Outgoing longwave radiation

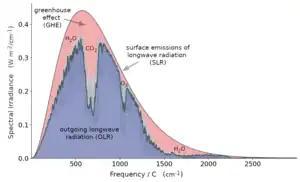
Outgoing radiation and greenhouse effect as a function of frequency. The greenhouse effect is visible as the area of the upper red area, and the greenhouse effect associated with is directly visible as the large dip near the center of the OLR spectrum.

The reduction of the outgoing longwave radiation (OLR), relative to longwave radiation emitted by the surface, is at the heart of the greenhouse effect.